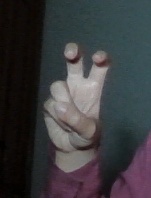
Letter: toot